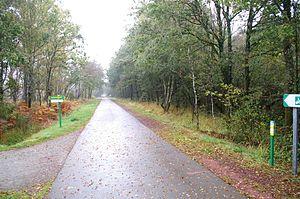
A Questembert, au lieu dit Bel-Air, le km 0 de la voie verte réalisée sur la plateforme de la ligne de chemin de fer Questembert - Ploërmel. Point actuellement situé à quelques centaines de mètres de l'ancien embranchement et de la gare ferroviaire de Questembert.
La ligne de Questembert à Ploërmel est une voie ferrée à voie unique et à écartement normal, qui relie, jusqu'en 1991, Questembert sur la ligne de Savenay à Landerneau, à Ploërmel dans le département du Morbihan. Fermée à tout trafic ferroviaire en 1991, puis déclassée, la ligne est rachetée par le conseil général du Morbihan en 1994.
La voie verte Mauron Questembert est une piste bitumée ouverte à la promenade à pied, à vélo, roller ou trottinette, située en Morbihan.